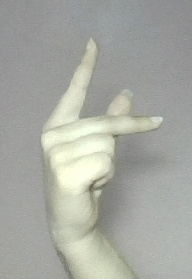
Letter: dha